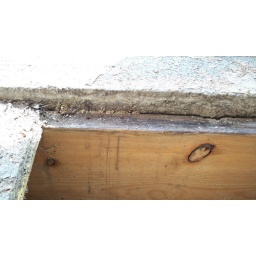
No sign of water entering under the sill